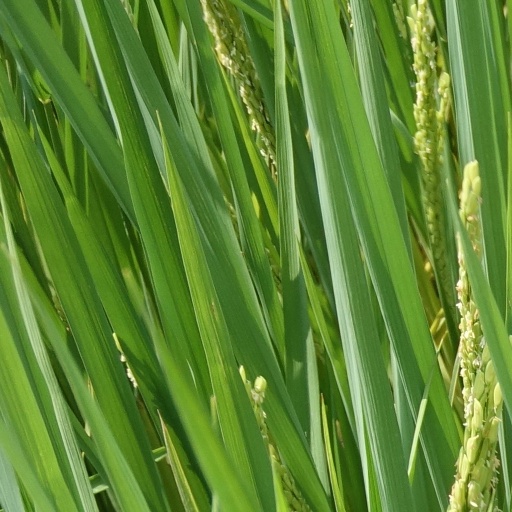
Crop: rice